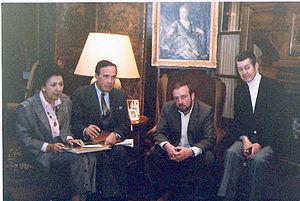
une rencontre des poètes de Vents et Marées"
Vents et Marées est une revue de poésie animée, à Anglet, par Jeanne Monteil et Jean-Léopold Dumontier-Béroulet.